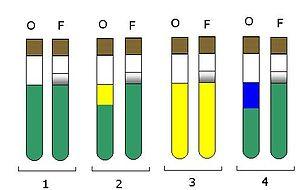
Cette technique permet la détermination du métabolisme oxydation ou fermentatif de la bactérie, autrement dit : dégrade-t-elle le glucose via le cycle de Krebs ou utilise-t-elle une autre voie ?